Garrett Snuff Mills Historic District

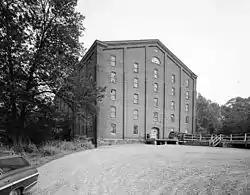
Garrett Snuff Mill in 1976

Garrett Snuff Mills Historic District is a national historic district located at Yorklyn, New Castle County, Delaware. The district encompasses 31 contributing buildings, including the 14 buildings previously listed in the Garrett Snuff Mill. The 17 additional buildings are 19th century domestic buildings associated with the mills. They include the mill owner's and supervisor's houses, a late Victorian frame house, and four rows of workers' housing.